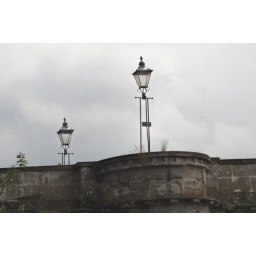
Lamp posts on the bridge over the river Tay at Dunkeld. Entry for &amp;quot;Lamp post&amp;quot; in scavenger hunt for July